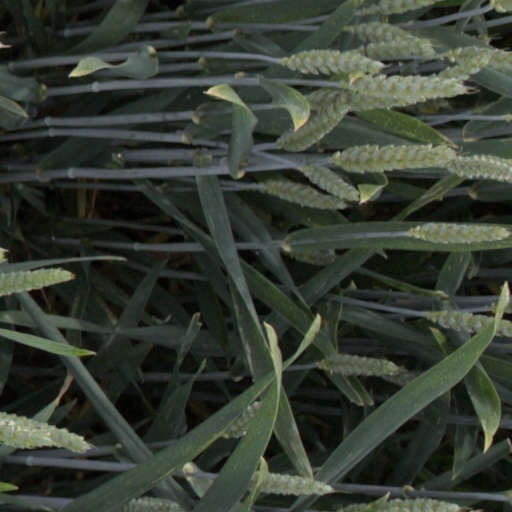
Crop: wheat